Benjamin Tetteh

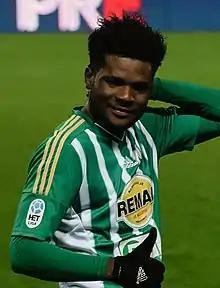
Tetteh with Bohemians in 2017

Benjamin Tetteh (born 10 July 1997) is a Ghanaian professional footballer who plays for Slovenian PrvaLiga club Maribor. He can play at various attacking positions, including as a striker, attacking midfielder or left winger.